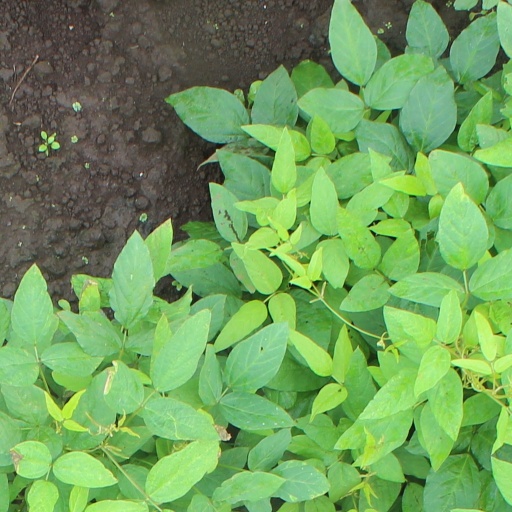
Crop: soybean